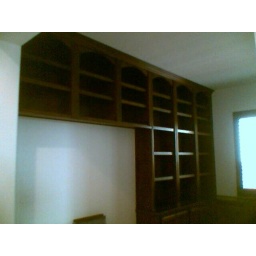
A home office I put in